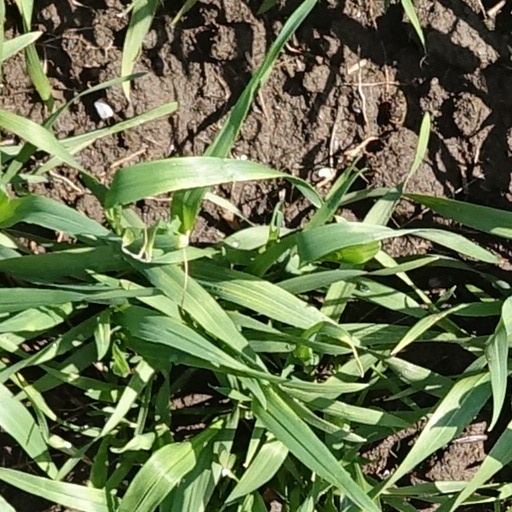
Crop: wheat